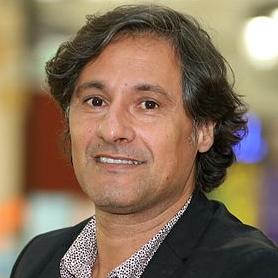
Age: 49